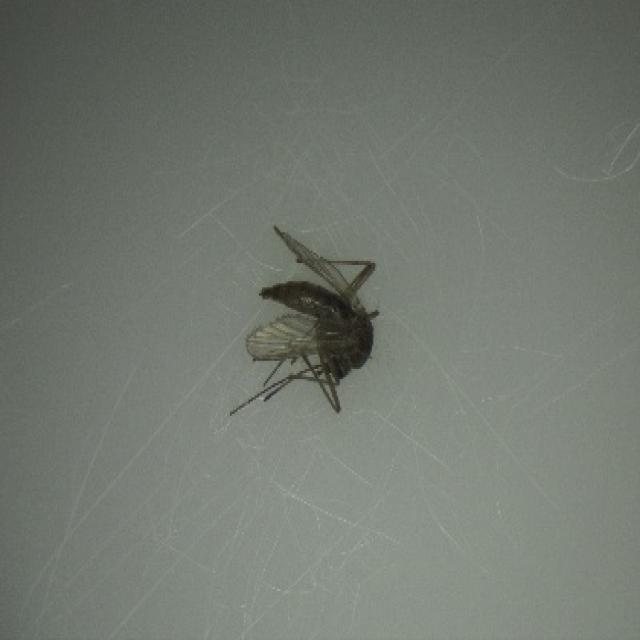
Species: aedes_vexans